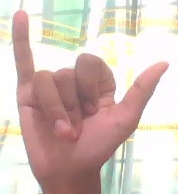
ASL sign: Y